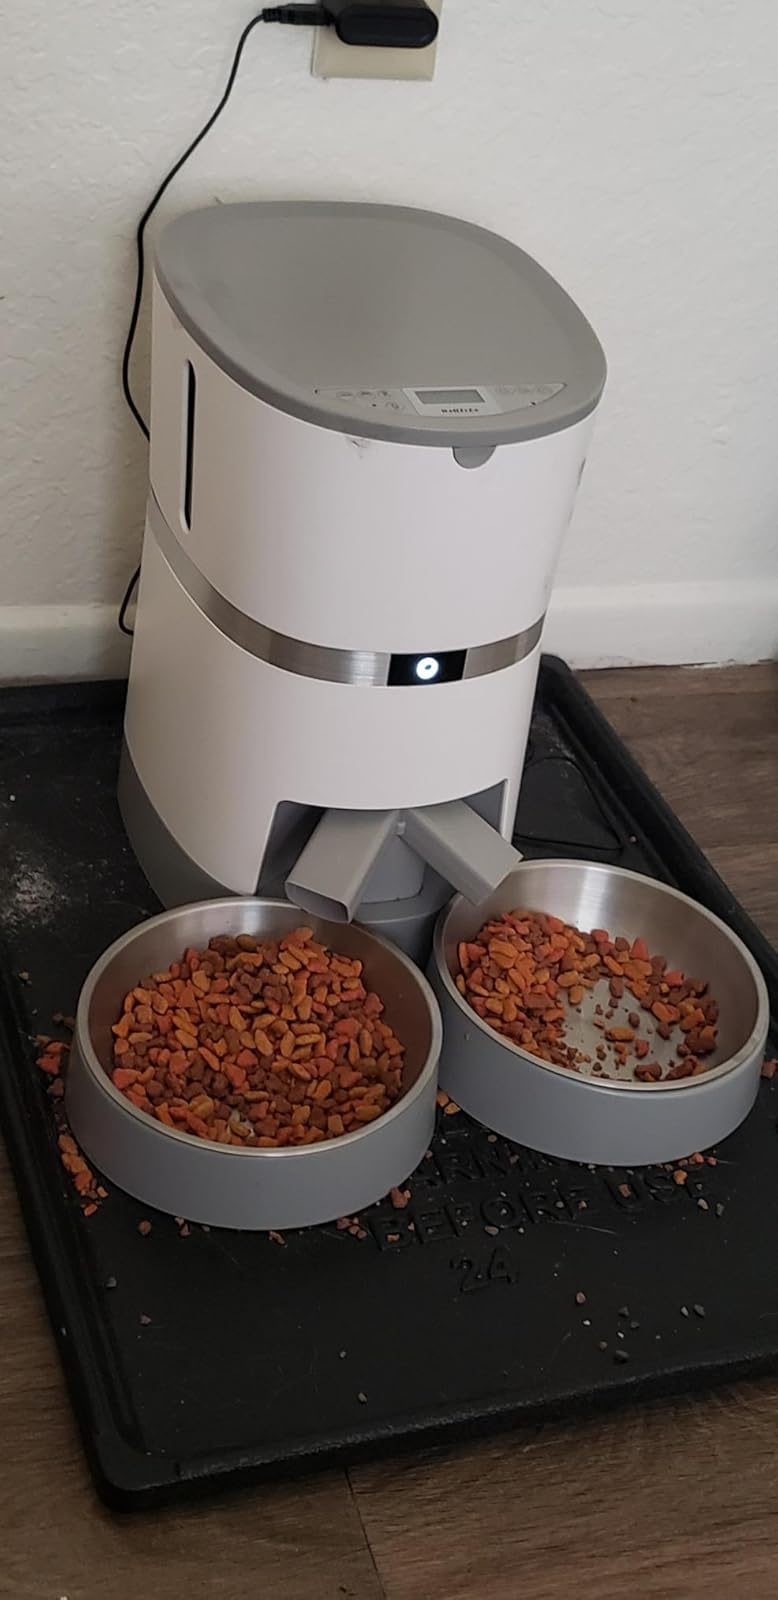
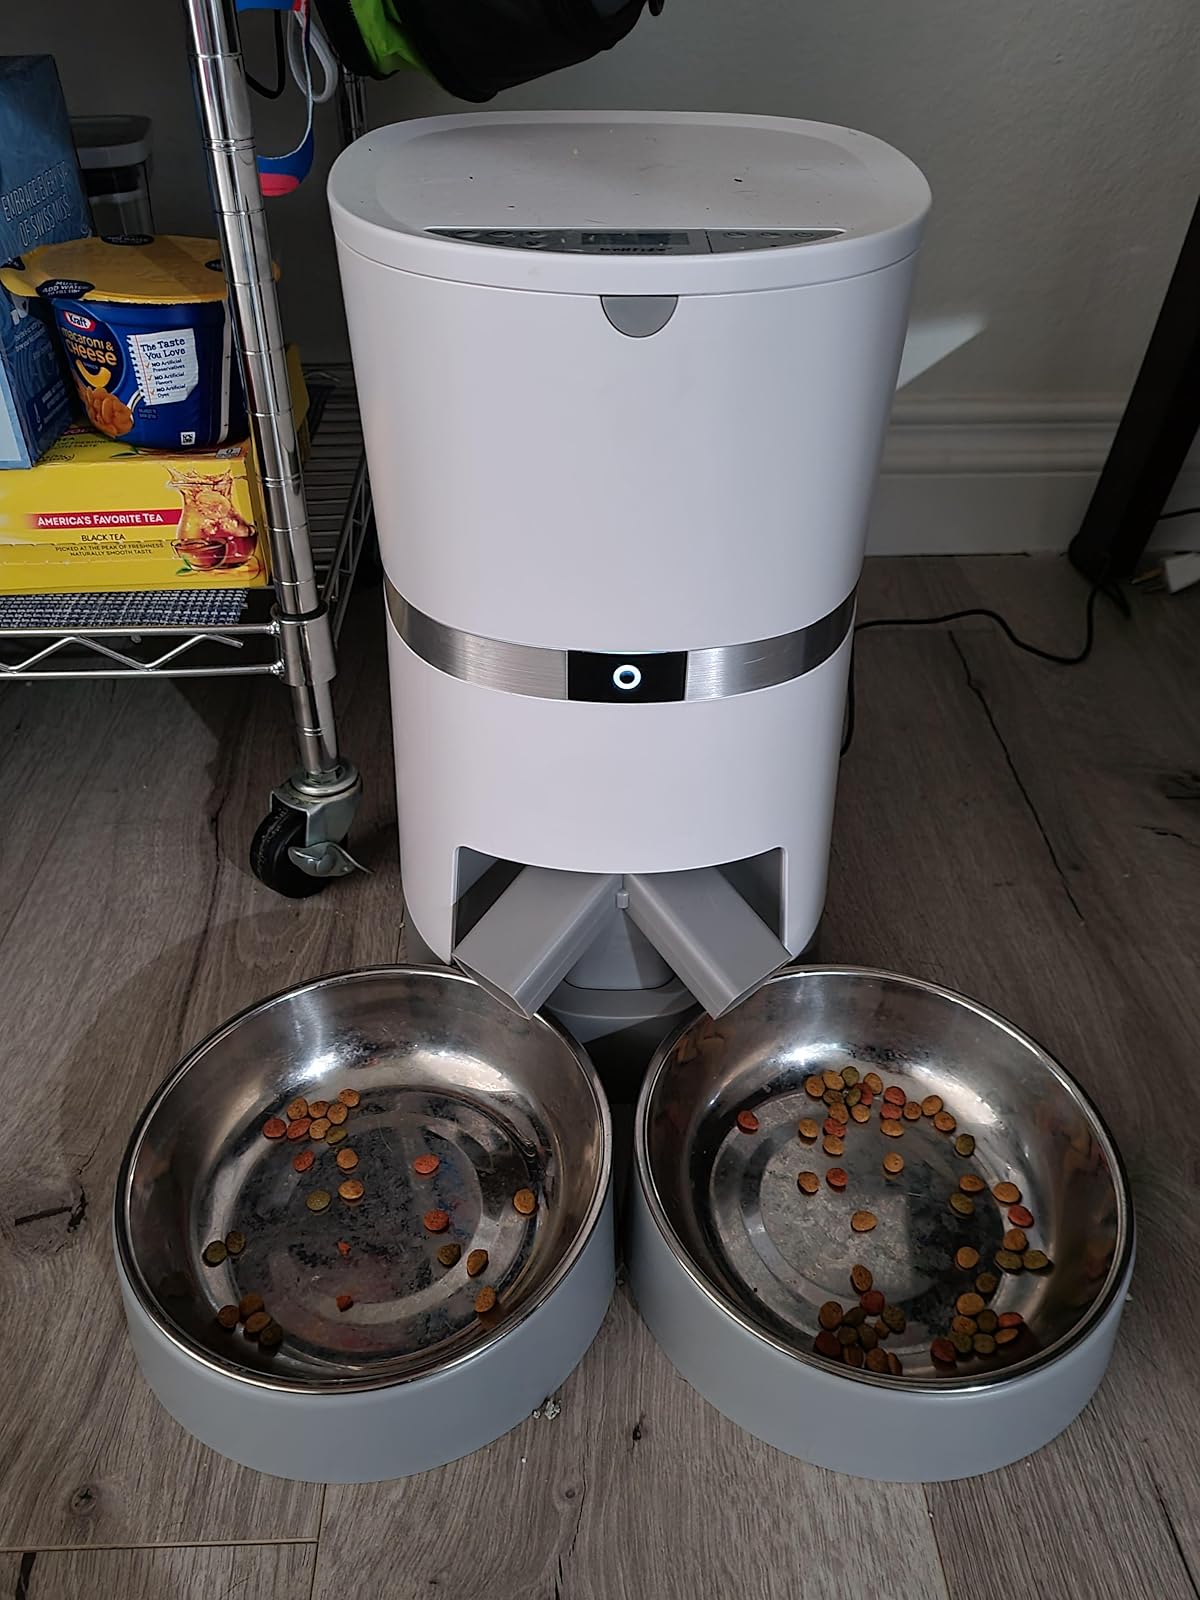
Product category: items_feeder
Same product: yes